Pressure measurement

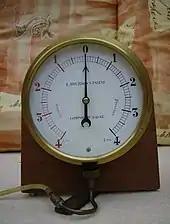
An original 19th century Eugene Bourdon compound gauge, reading pressure both below and above atmospheric with great sensitivity

The Bourdon pressure gauge uses the principle that a flattened tube tends to straighten or regain its circular form in cross-section when pressurized. (A party horn illustrates this principle.) This change in cross-section may be hardly noticeable, involving moderate stresses within the elastic range of easily workable materials. The strain of the material of the tube is magnified by forming the tube into a C shape or even a helix, such that the entire tube tends to straighten out or uncoil elastically as it is pressurized. Eugène Bourdon patented his gauge in France in 1849, and it was widely adopted because of its superior simplicity, linearity, and accuracy; Bourdon is now part of the Baumer group and still manufacture Bourdon tube gauges in France. Edward Ashcroft purchased Bourdon's American patent rights in 1852 and became a major manufacturer of gauges. Also in 1849, Bernard Schaeffer in Magdeburg, Germany patented a successful diaphragm (see below) pressure gauge, which, together with the Bourdon gauge, revolutionized pressure measurement in industry. But in 1875 after Bourdon's patents expired, his company Schaeffer and Budenberg also manufactured Bourdon tube gauges.